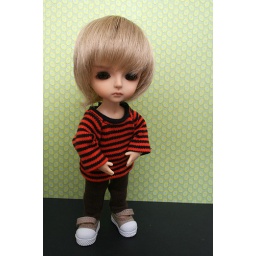
Black/Orange t-shirt and brown leggings by me. Beige canvas shoes - Ruby Red Galleria